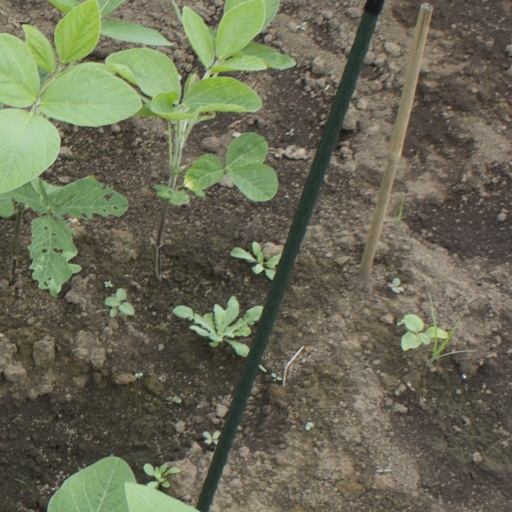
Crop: soybean